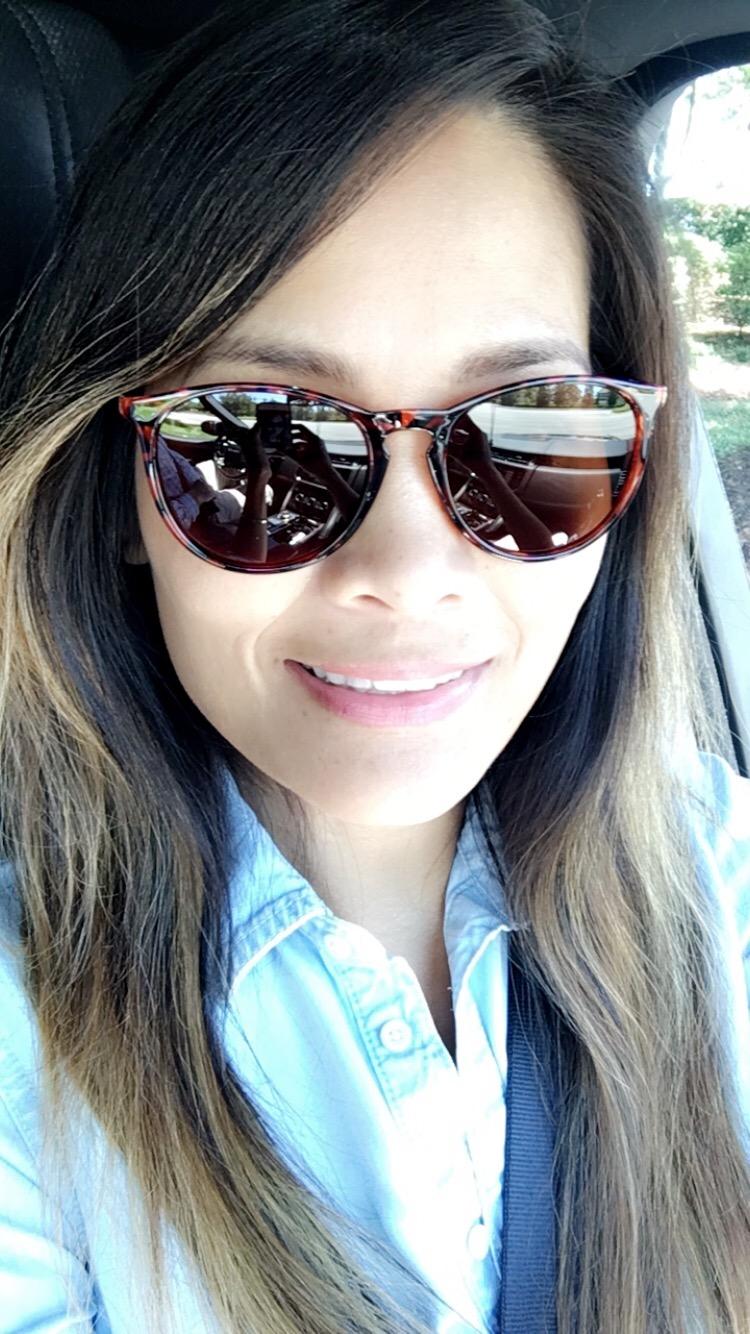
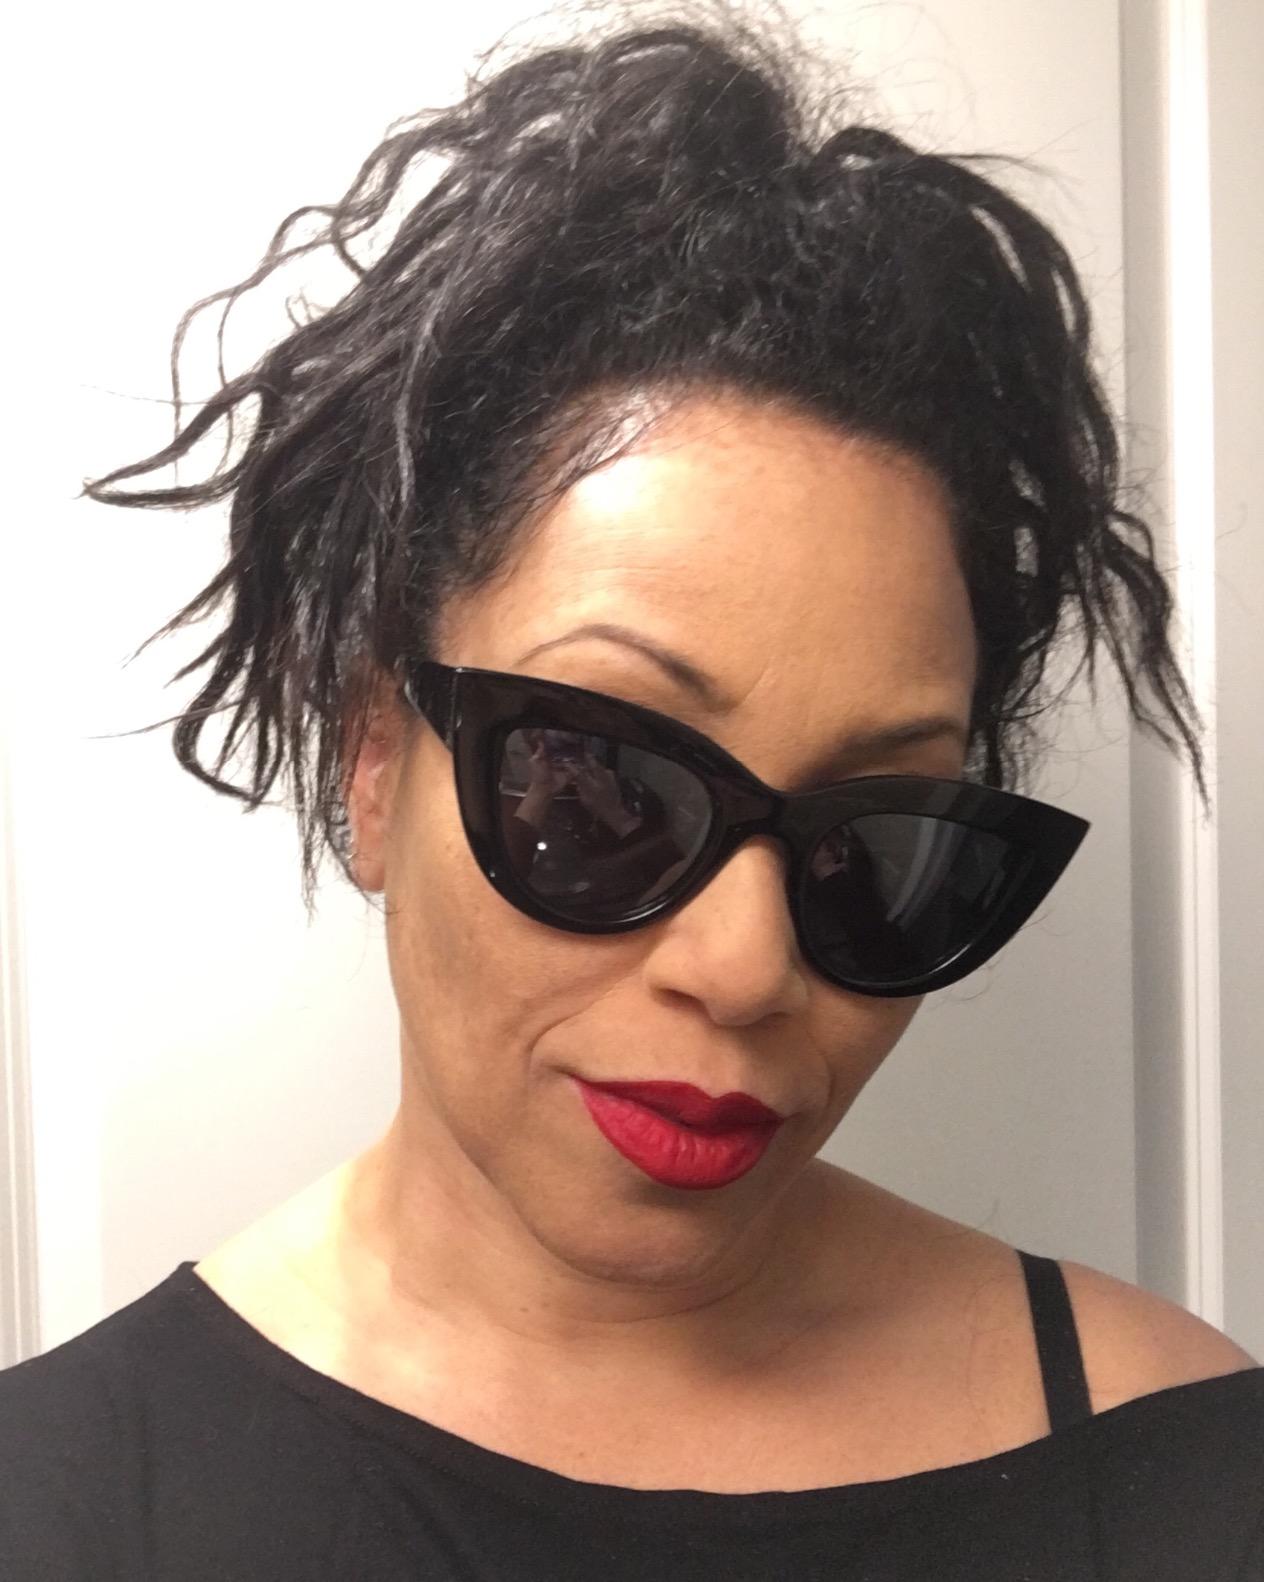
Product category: accessories_sunglasses
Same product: no